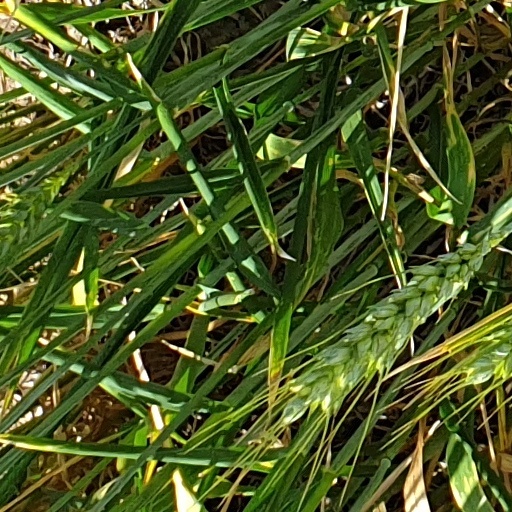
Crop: wheat